Wings in the Dark

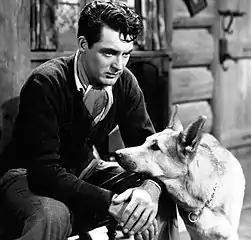
Cary Grant and Lightning in "Wings in the Dark"

Skywriter and stunt pilot Sheila Mason, who works as a barnstormer because women are not allowed in other aviation fields, is attracted to ace pilot Ken Gordon. Ken is trying to perfect instrument flying (flying "blind"), with his own design of an autopilot. He has devoted four years to perfecting the system and mortgaged his aircraft to finance his experiments. Before he can prove that his invention works, a stove accident blinds him.